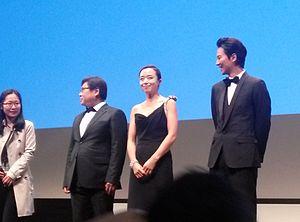
Présentation du film The Shameless à Un certain regard à Cannes en 2015